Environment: lab
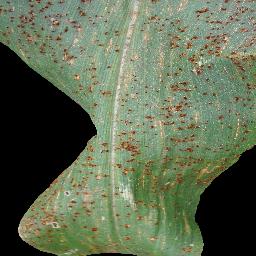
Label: common_rust